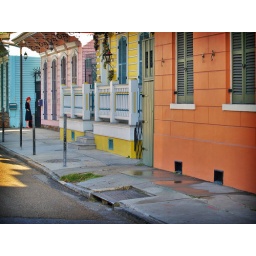
the girl in the red hat